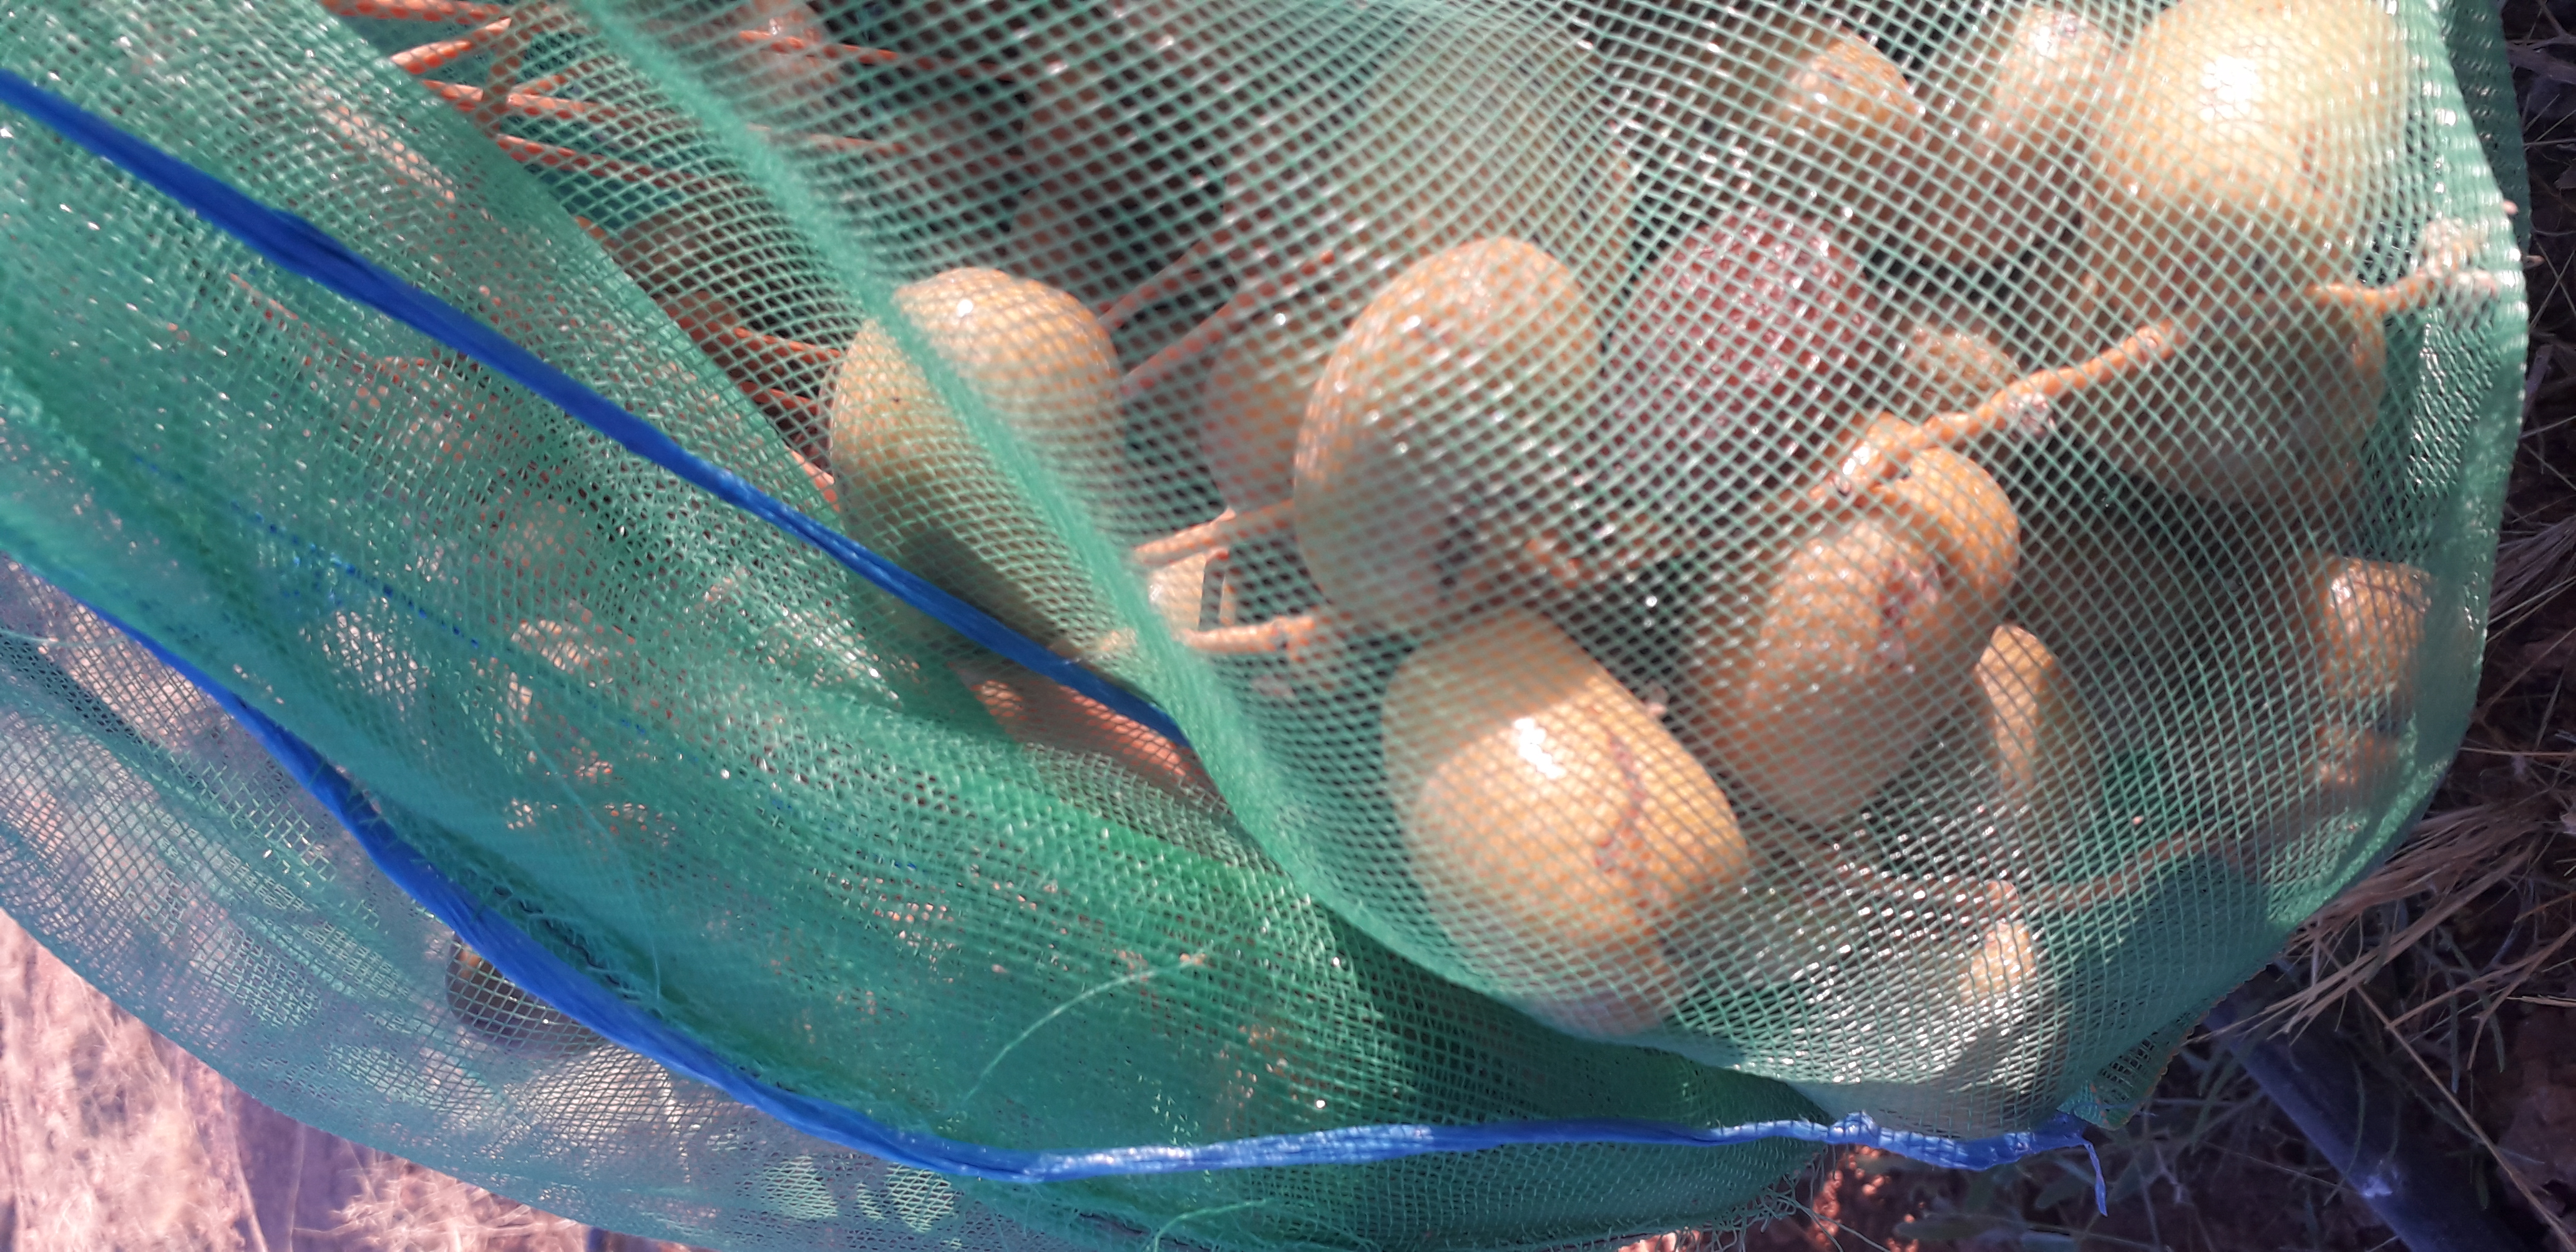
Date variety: Boufagous